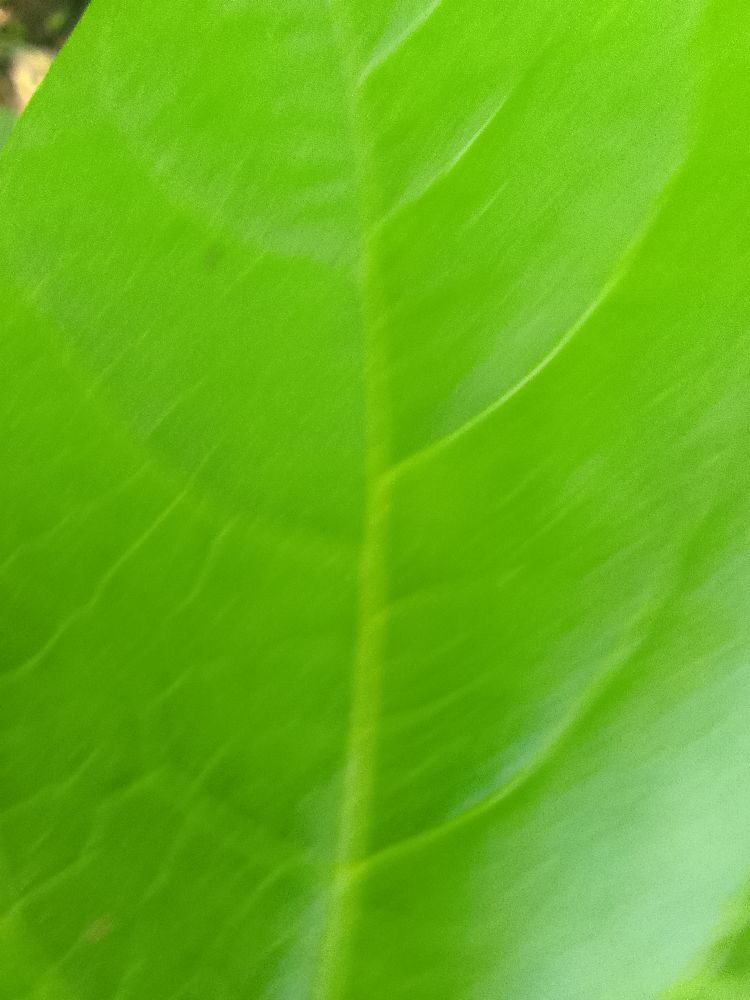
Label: healthy